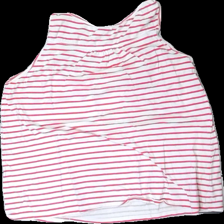
View: back
Type: Tank top
Category: Ladies
Brand: Missing
Colors: Red, White
Material: 100% cotton
Pattern: Striped
Cut: Regular, C-collar
Season: All
Damage: Crooked seam
Damage location: bottom right
Price range: <50
Recommended usage: Recycle
Comment: washed out, crooked seam